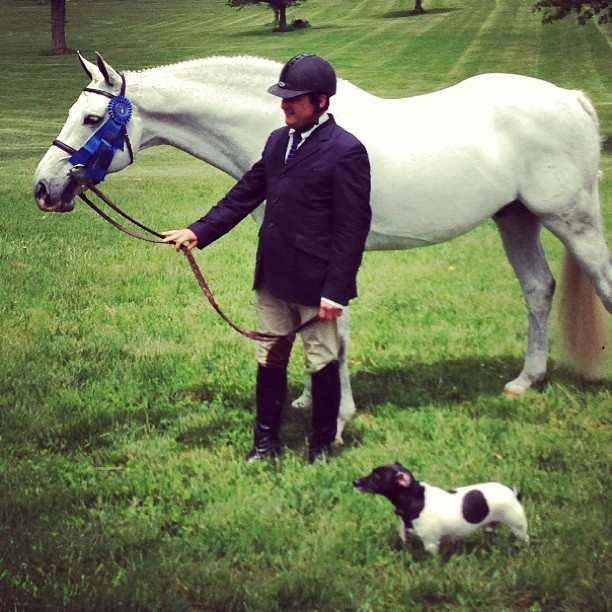
A jockey with his horse and dog standing in a field.
Man in riding gear holding a horse with a small dog standing near him.
A jockey is holding a horse by the leash.
A man and dog stand next to a horse.
A man wearing riding cloths stands next to a white horse that bears a blue ribbon while a little black and white dog stands nearby.